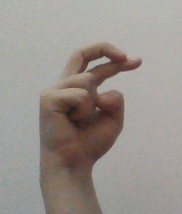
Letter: zay